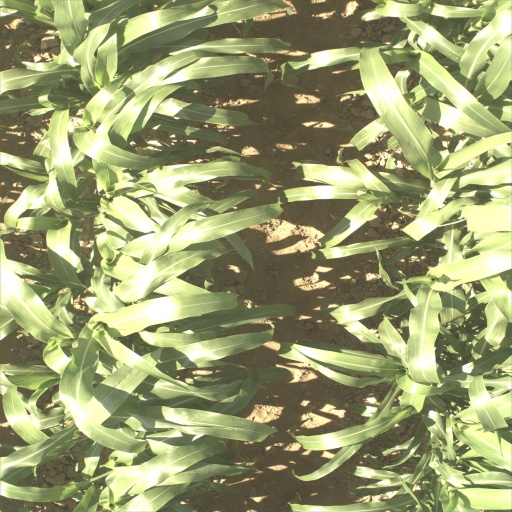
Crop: sorghum